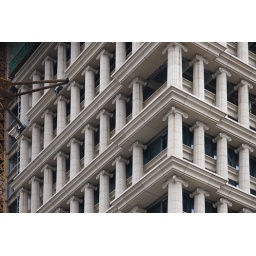
Greeky office tower in Pudong